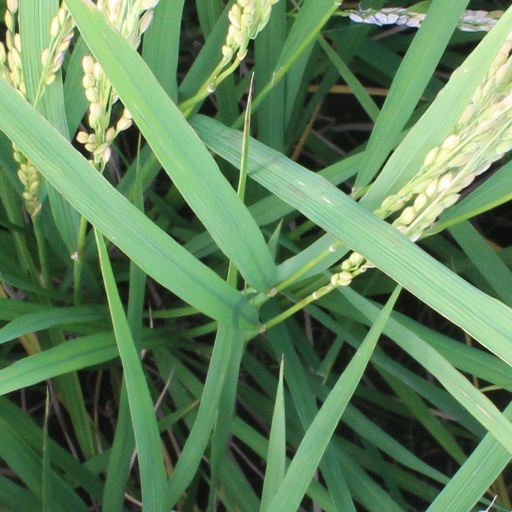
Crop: rice